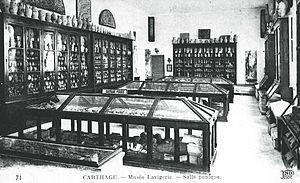
Le musée national de Carthage est un musée archéologique situé sur la colline de Byrsa au cœur de la ville de Carthage en Tunisie. C'est l'un des deux principaux musées archéologiques de Tunisie avec le musée national du Bardo.